Wrights Hill Fortress

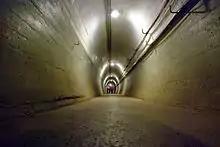

The Karori Lions Club began restorations in 1988 and opened the fortress to the public for the first time on ANZAC Day 1989. The Wrights Hill Fortress Restoration Society was subsequently formed in 1992 and continue to maintain and restore the fortress. The no.1 gun pit is now completely excavated and had the bearing markings repainted, while the underground tunnel network has had the drainage system repaired and lighting installed. In 2004 the fortress was identified by Heritage New Zealand as "one of New Zealand's most significant or best representative examples of coastal defence" and listed as a Category I Historic Place. The status of the site was changed in 2019 from a recreational reserve to a historic reserve.